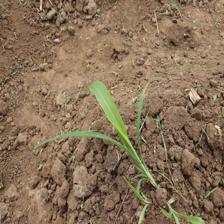
Label: Sorghum